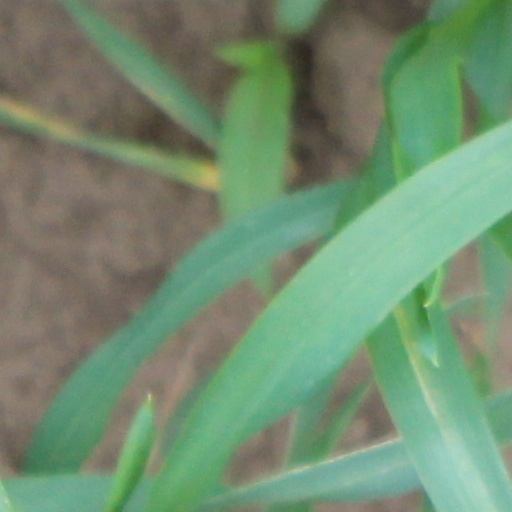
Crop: wheat